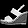
Label: Sandal